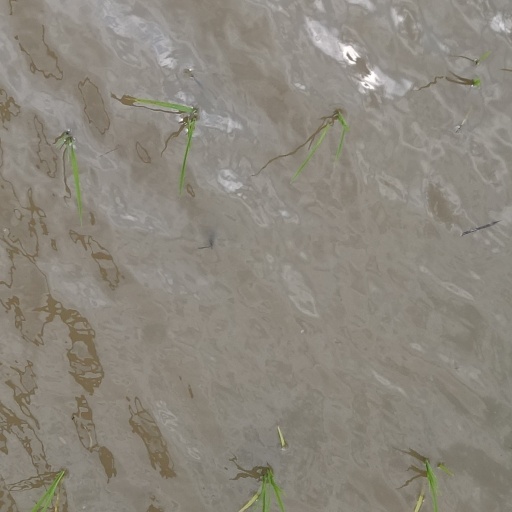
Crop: rice